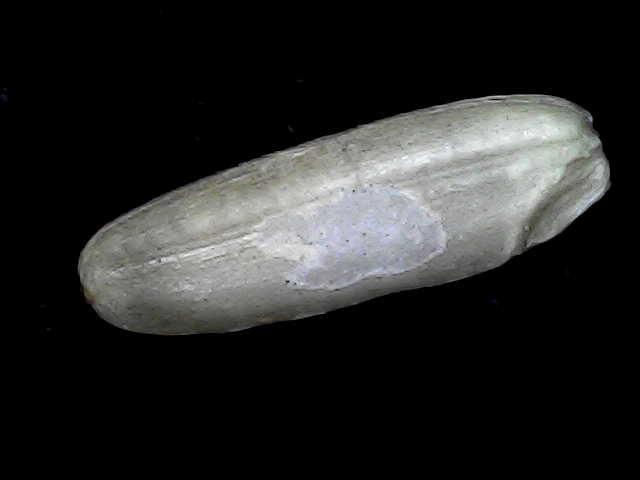
Rice variety: BD85